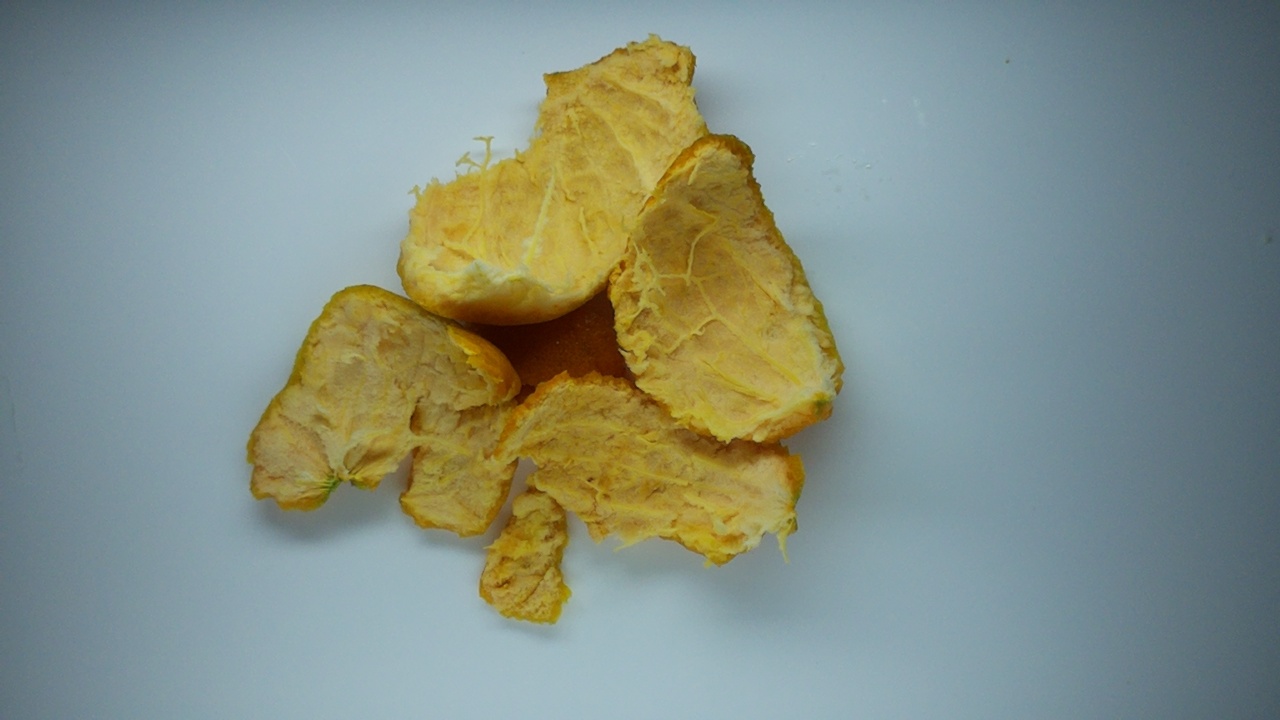
Label: trash